Tavrey Airlines

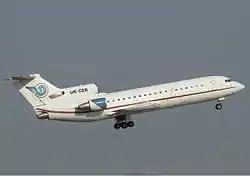
Tavrey Airlines Yakovlev Yak-42, 2008

Tavrey Airlines, also known as Tavrey Aircompany was an airline based in Odesa, Ukraine.